Colebrooke River

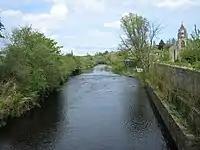
The Colebrooke River. Looking upstream at Maguiresbridge.

The Colebrooke River (Irish: "An Abha Dhubh") is a river in County Fermanagh, Northern Ireland. Its source is in the Sliabh Beagh mountains where it is known as the "Many Burns".